Juan Sánchez Ramírez

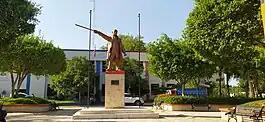
Bust of Juan Sánchez Ramírez in Cotuí, Ramírez Sánchez Province, Dominican Republic.

In June 1807, he returned to Santo Domingo, arriving though the port of Macao. The French, upon learning of his arrival, tried to offer him the Command of Arms of the town of Cotuy, but he refused to commit to them and instead preferred to leave what remained of his estates in the jurisdiction of said town to people he trusted. He dedicated himself to the exploitation of mahogany in the south of the island and to livestock. His economic interests were affected when governor Jean-Louis Ferrand banned the cattle trade on the border between Northern and Southern Haiti and Santo Domingo.